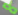
Number: 8